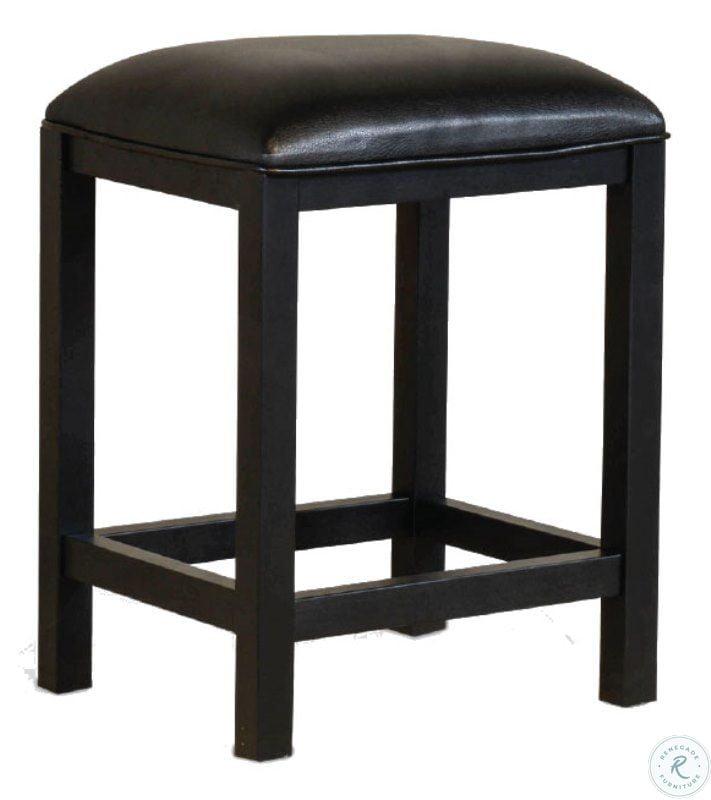
Category: Stools
Style: Rustic